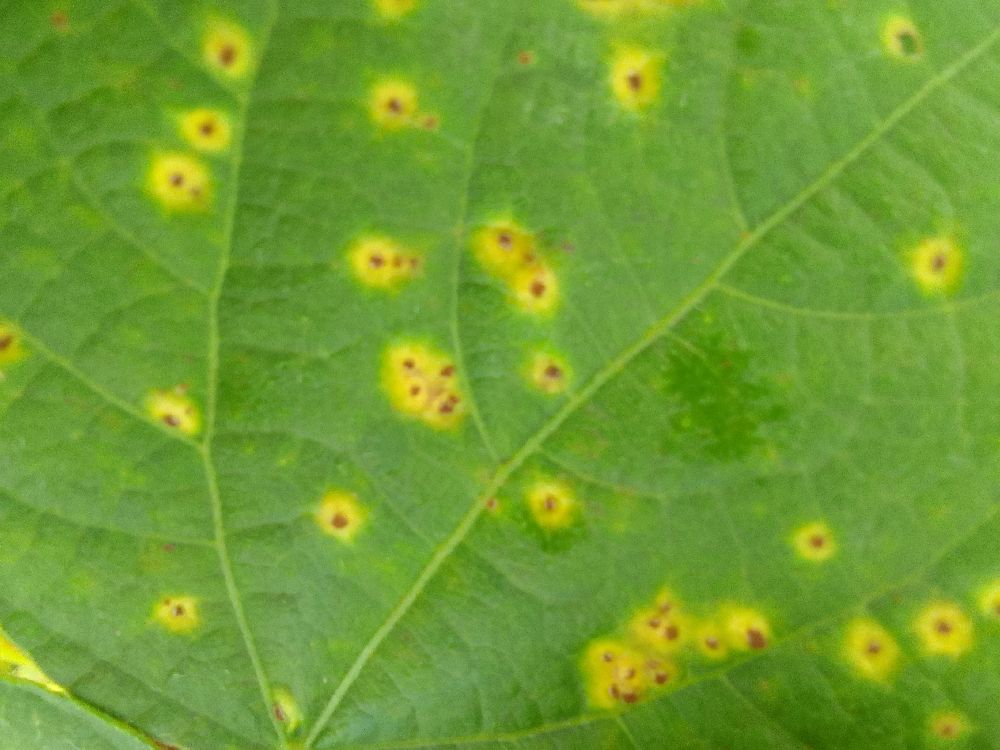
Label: rust